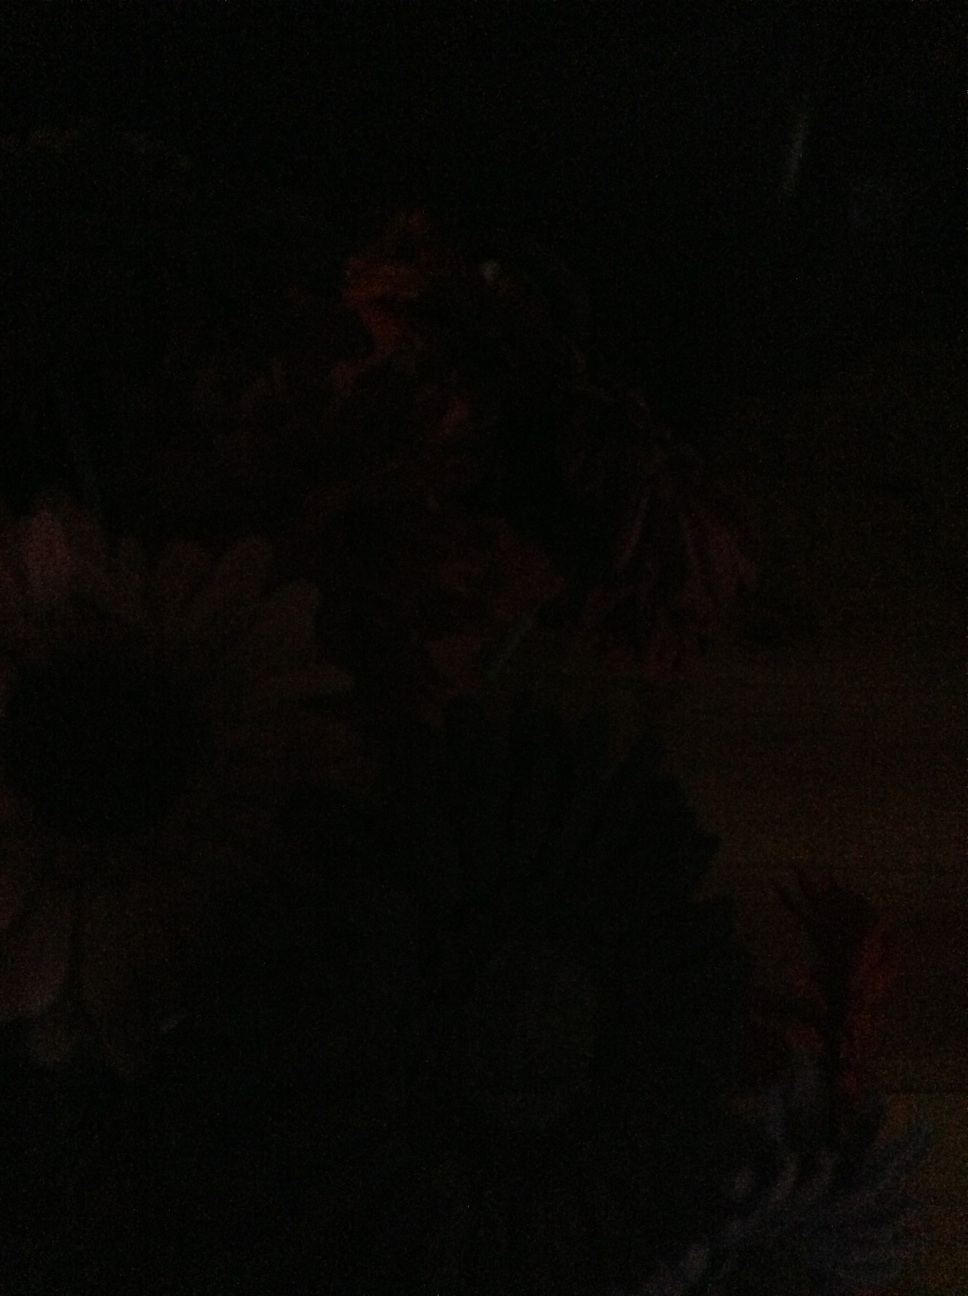Question: Color of the flower.
Answer: unanswerable